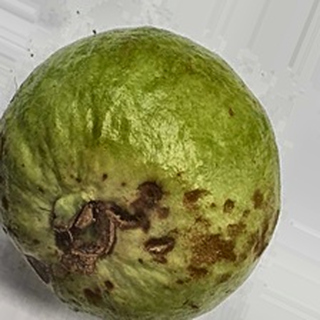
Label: guava_anthracnose